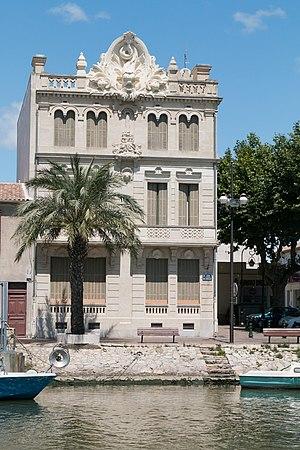
Le Grau-du-Roi, est une commune située dans le sud-est de la France dans le département du Gard en région Occitanie.